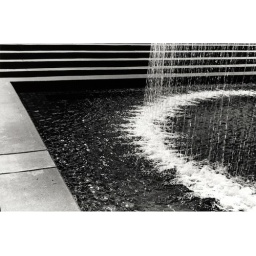
Been shooting a little black and white. I loved the black water and the white ring o' bubbles in this one.